1831 Bristol riots

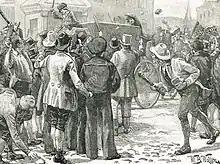
A 1901 depiction of the attack on Sir Charles Wetherell

The location of Wetherell's entrance into the city had been changed for security reasons but soon became common knowledge and he was met with a mob upon his arrival on 29 October. The carriage carrying Wetherell and Pinney was stoned and they sought refuge at the corporation's Mansion House. Violence escalated, particularly after the special constables carried out a number of charges into the crowd, one of which led to the death of a member of the public. There were disputes between the dragoons and the constables over the perceived heavy-handedness of the latter. Pinney twice spoke to the crowd to attempt to regain control, but felt he had no option but to read the Riot Act at dusk, by which time many of the special constables had abandoned their posts.